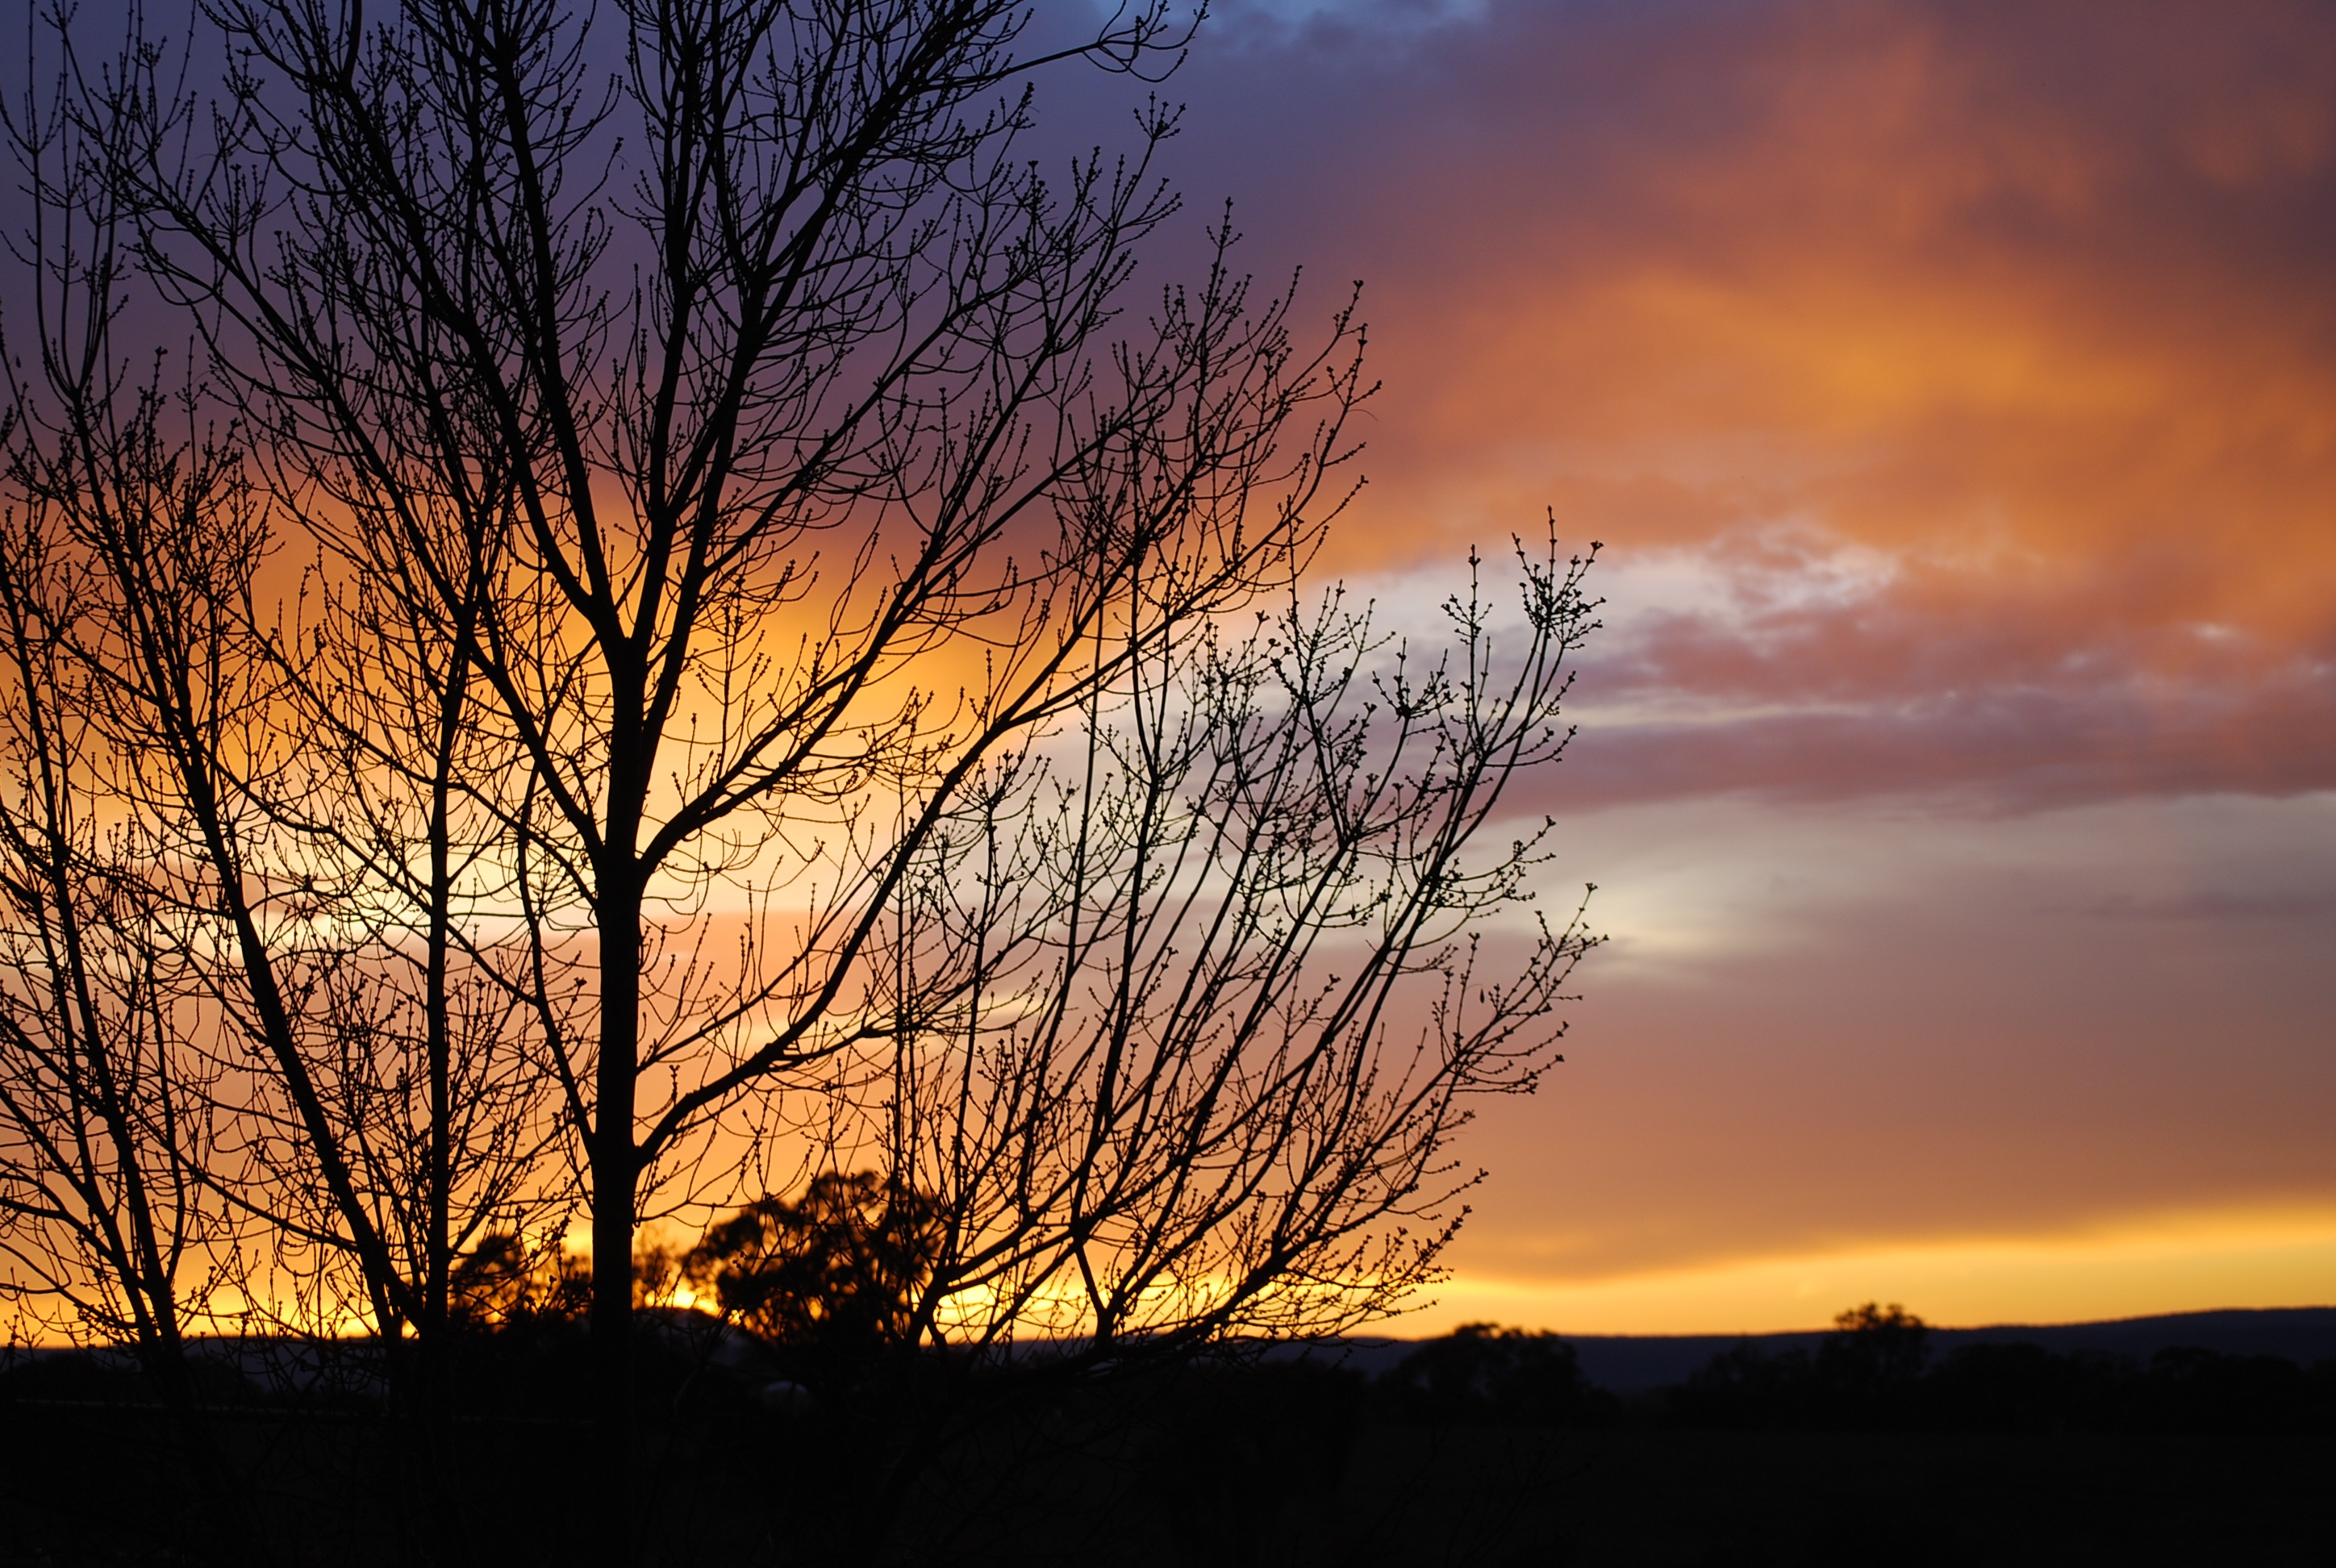
tree, nature, branch, silhouette, cloud, sky, sun, sunrise, sunset, field, sunlight, morning, dawn, atmosphere, dusk, evening, rural, orange, clouds, sunset sky, afterglow, claret ash, atmospheric phenomenon, red sky at morning